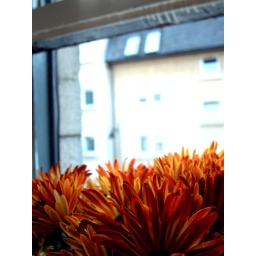
flowers in the window